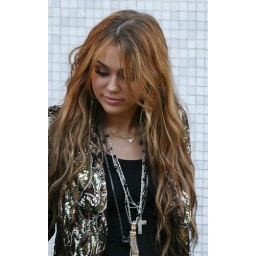
Miley looking flawless outside ITV television studio in a black dress